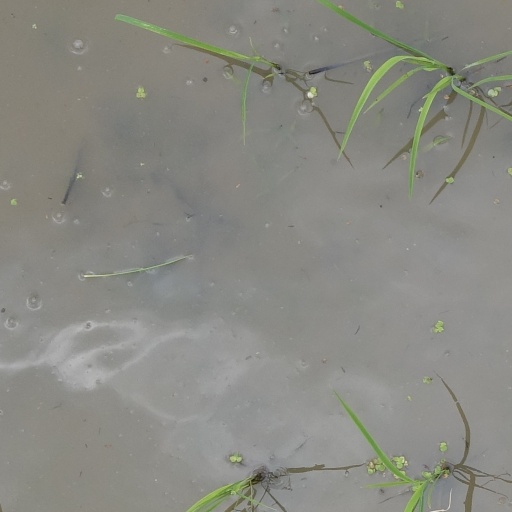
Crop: rice